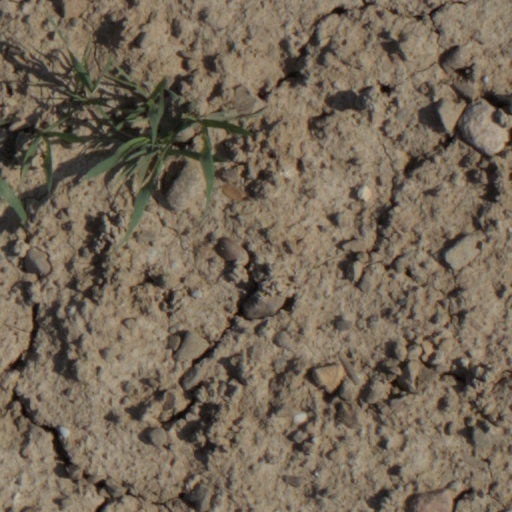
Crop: wheat